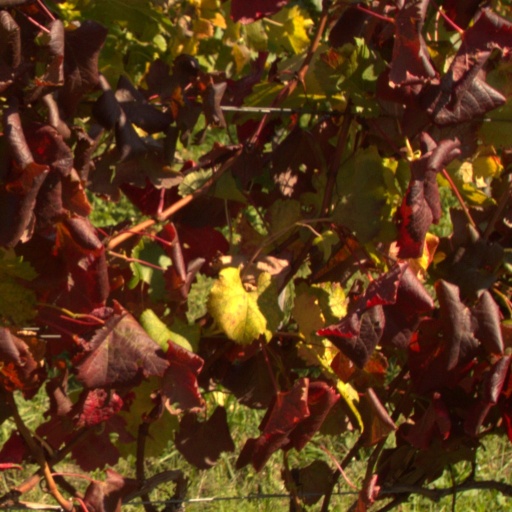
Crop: grape